The Bedwetter

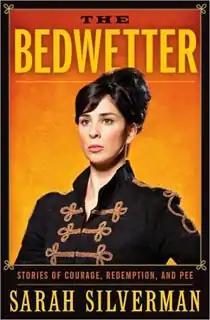

The Bedwetter: Stories of Courage, Redemption, and Pee is a memoir by actress and comedian Sarah Silverman, published in 2010.